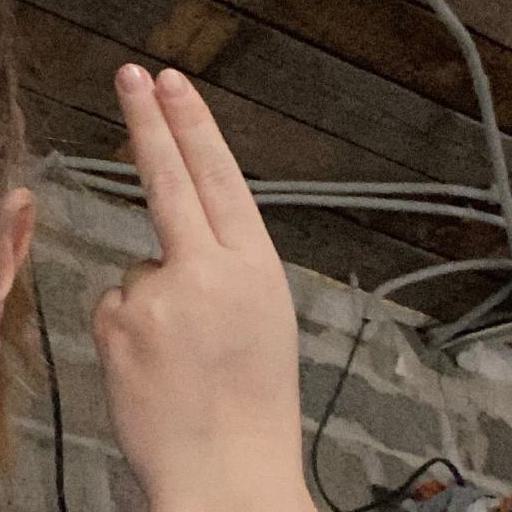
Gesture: two_up_inverted